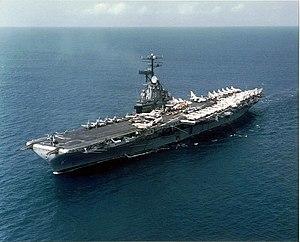
L’USS Shangri-La (CV-38) était l'un des 24 porte-avions de classe Essex de l'United States Navy, construit au Norfolk Naval Shipyard. Il est en service de septembre 1944 à 1971.